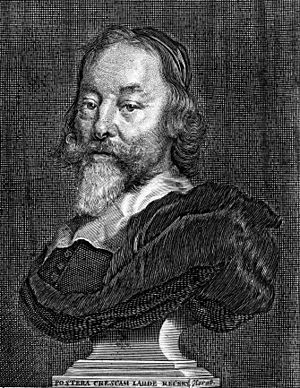
Simon Paulli
Simon Paulli var en tysk læge, anatom og botaniker i tjeneste hos de danske konger Christian 4. og Frederik 3.